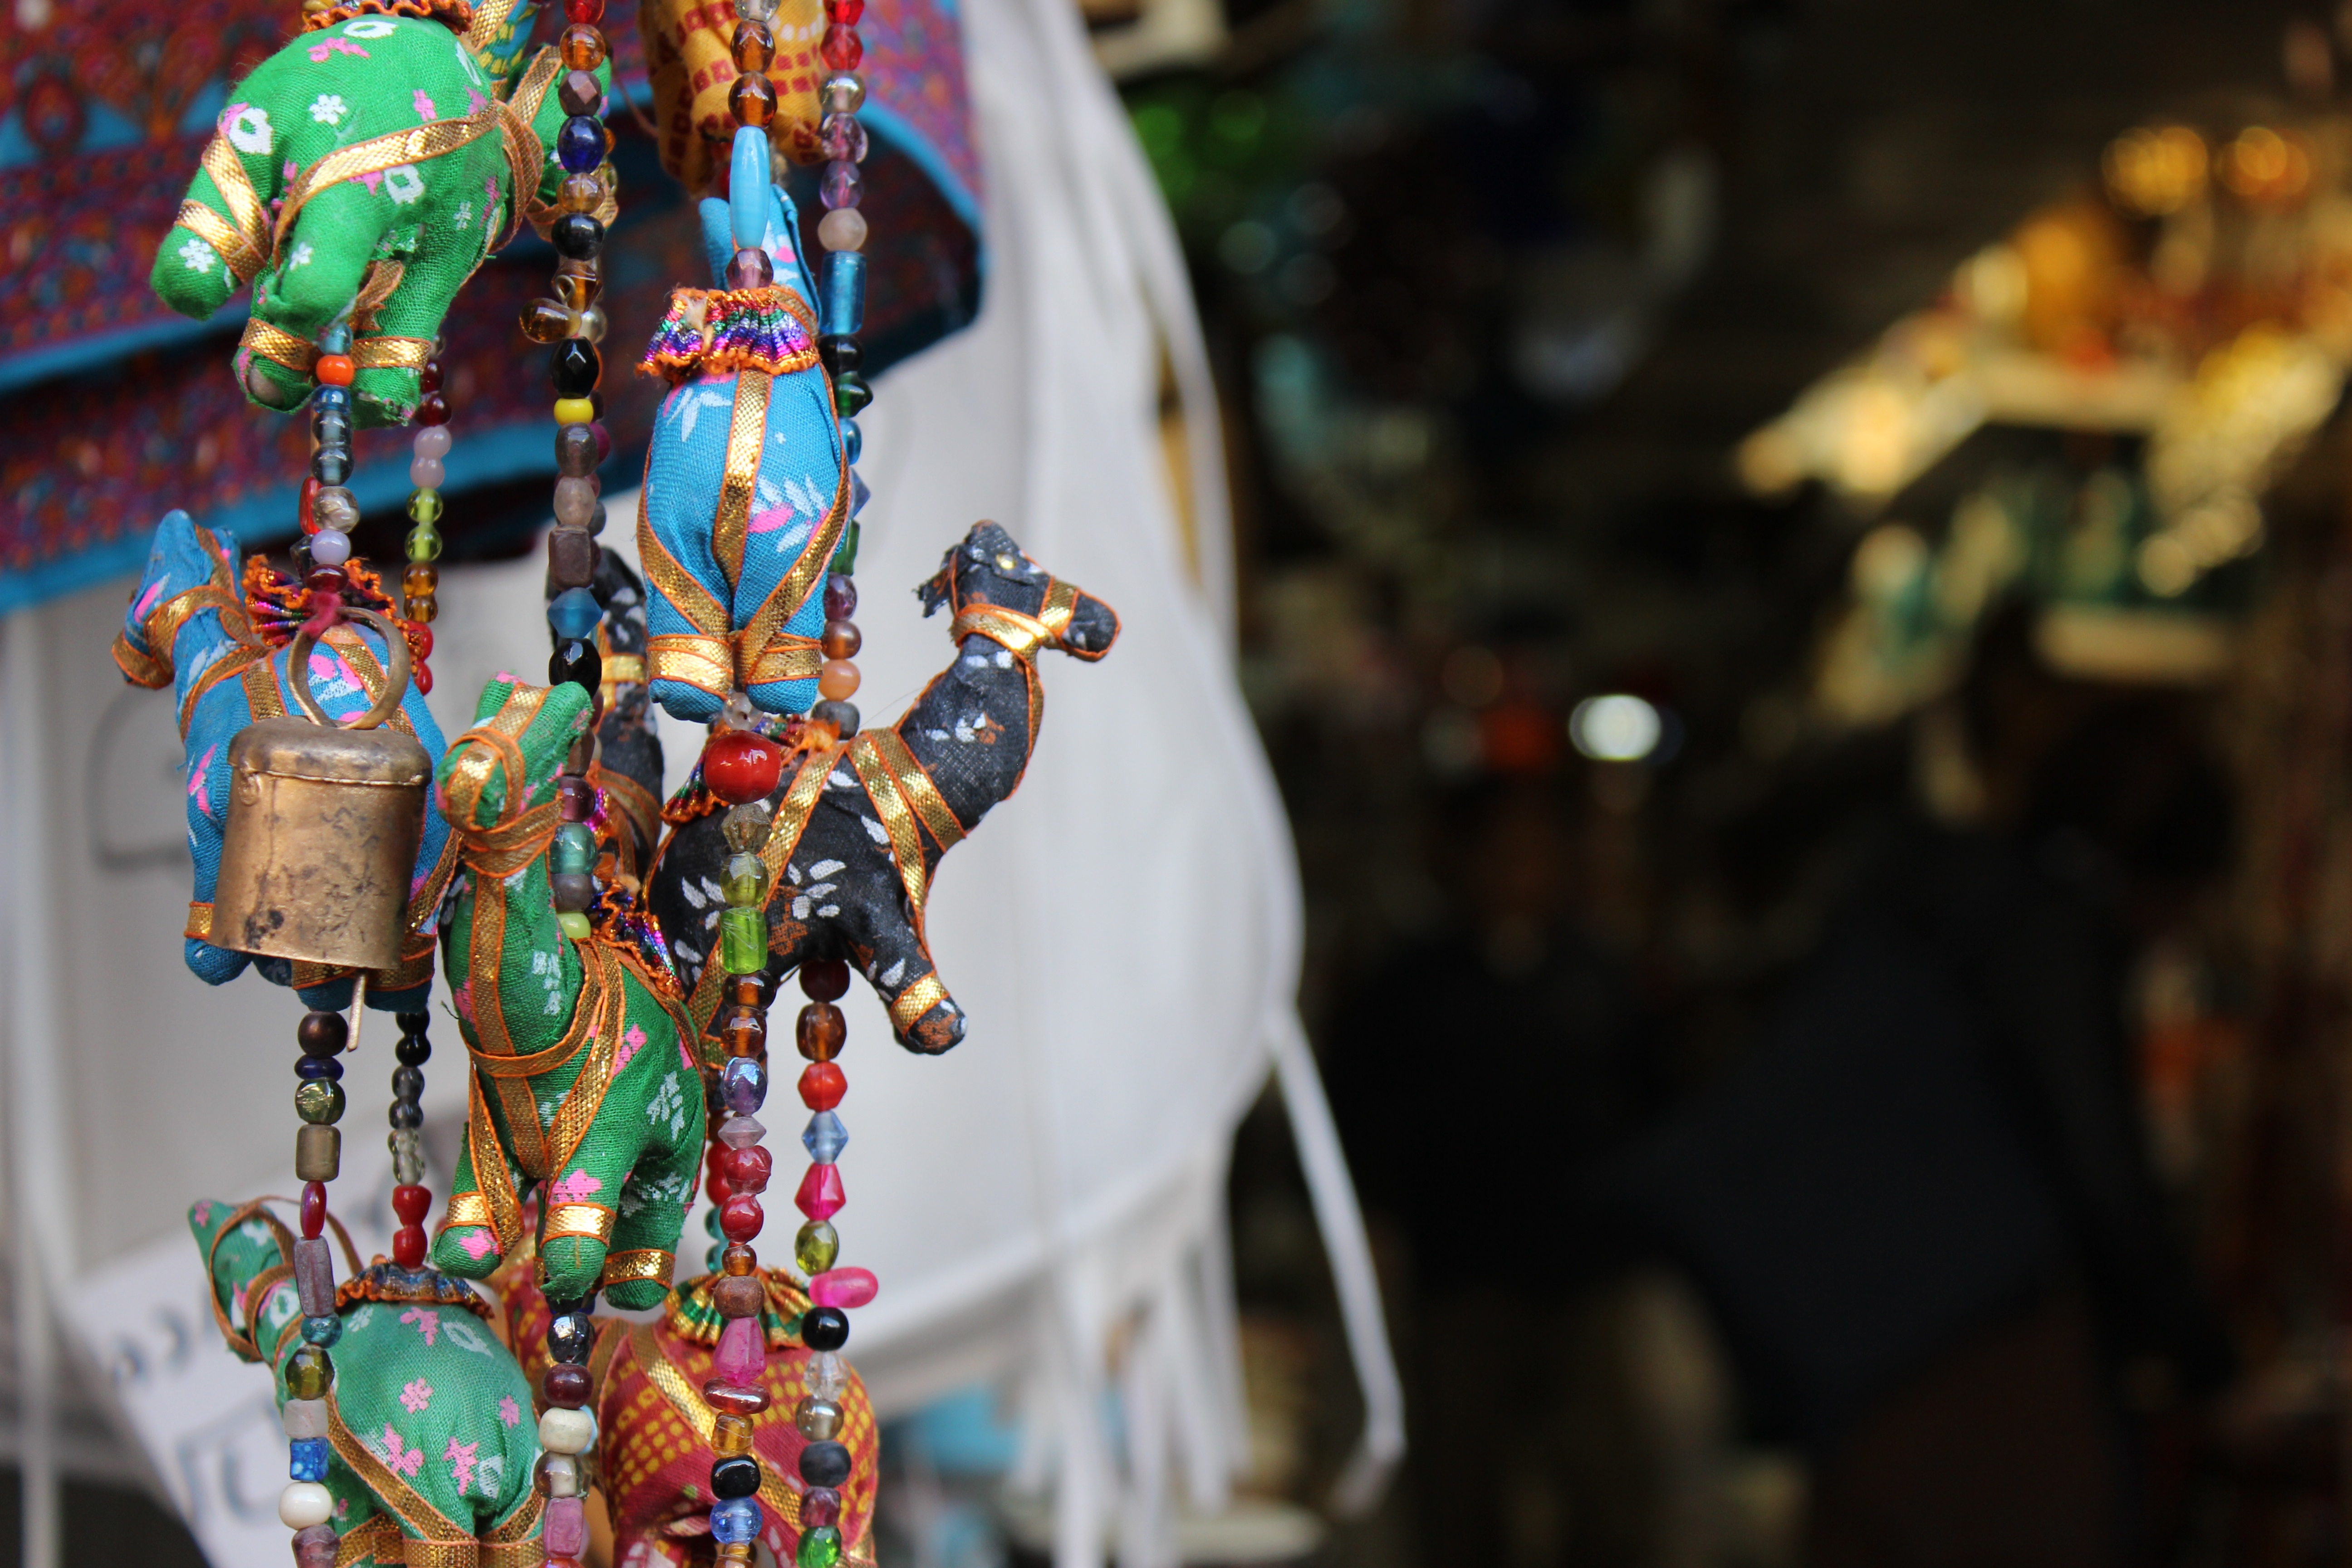
flower, spring, carnival, color, art, festival, temple, tradition